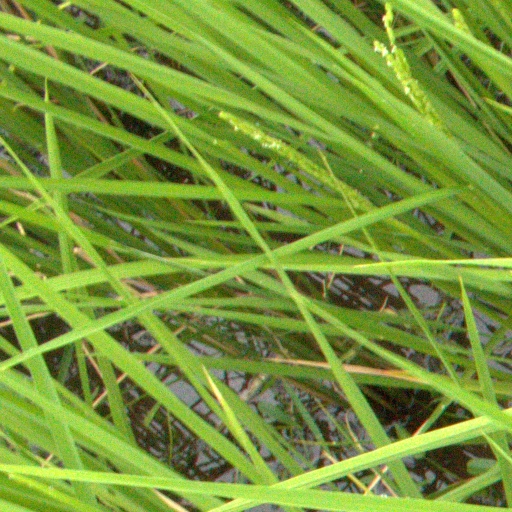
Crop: rice